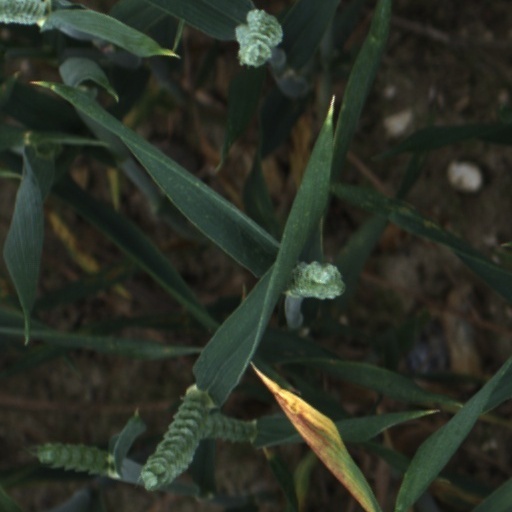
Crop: wheat